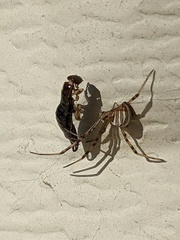
Species: Lactrodectus_hesperus